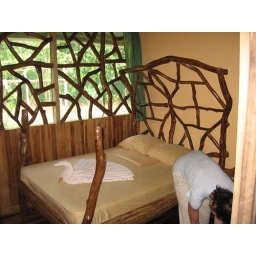
All wood at the lodge was recovered from the forest floor or around the lodge property.